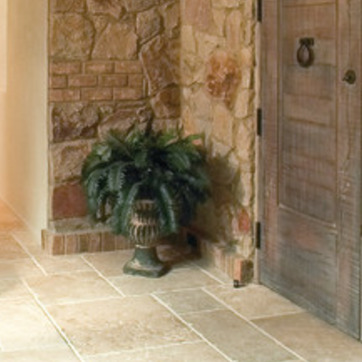
Material: foliage